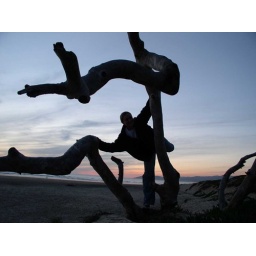
This is me in a tree down by the beach near the butterflies between Pismo and Grover.